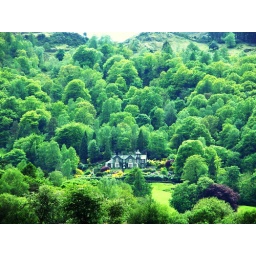
While taking a walk around Grasmere lake, I came across this perfect house situated amidst lush green trees.